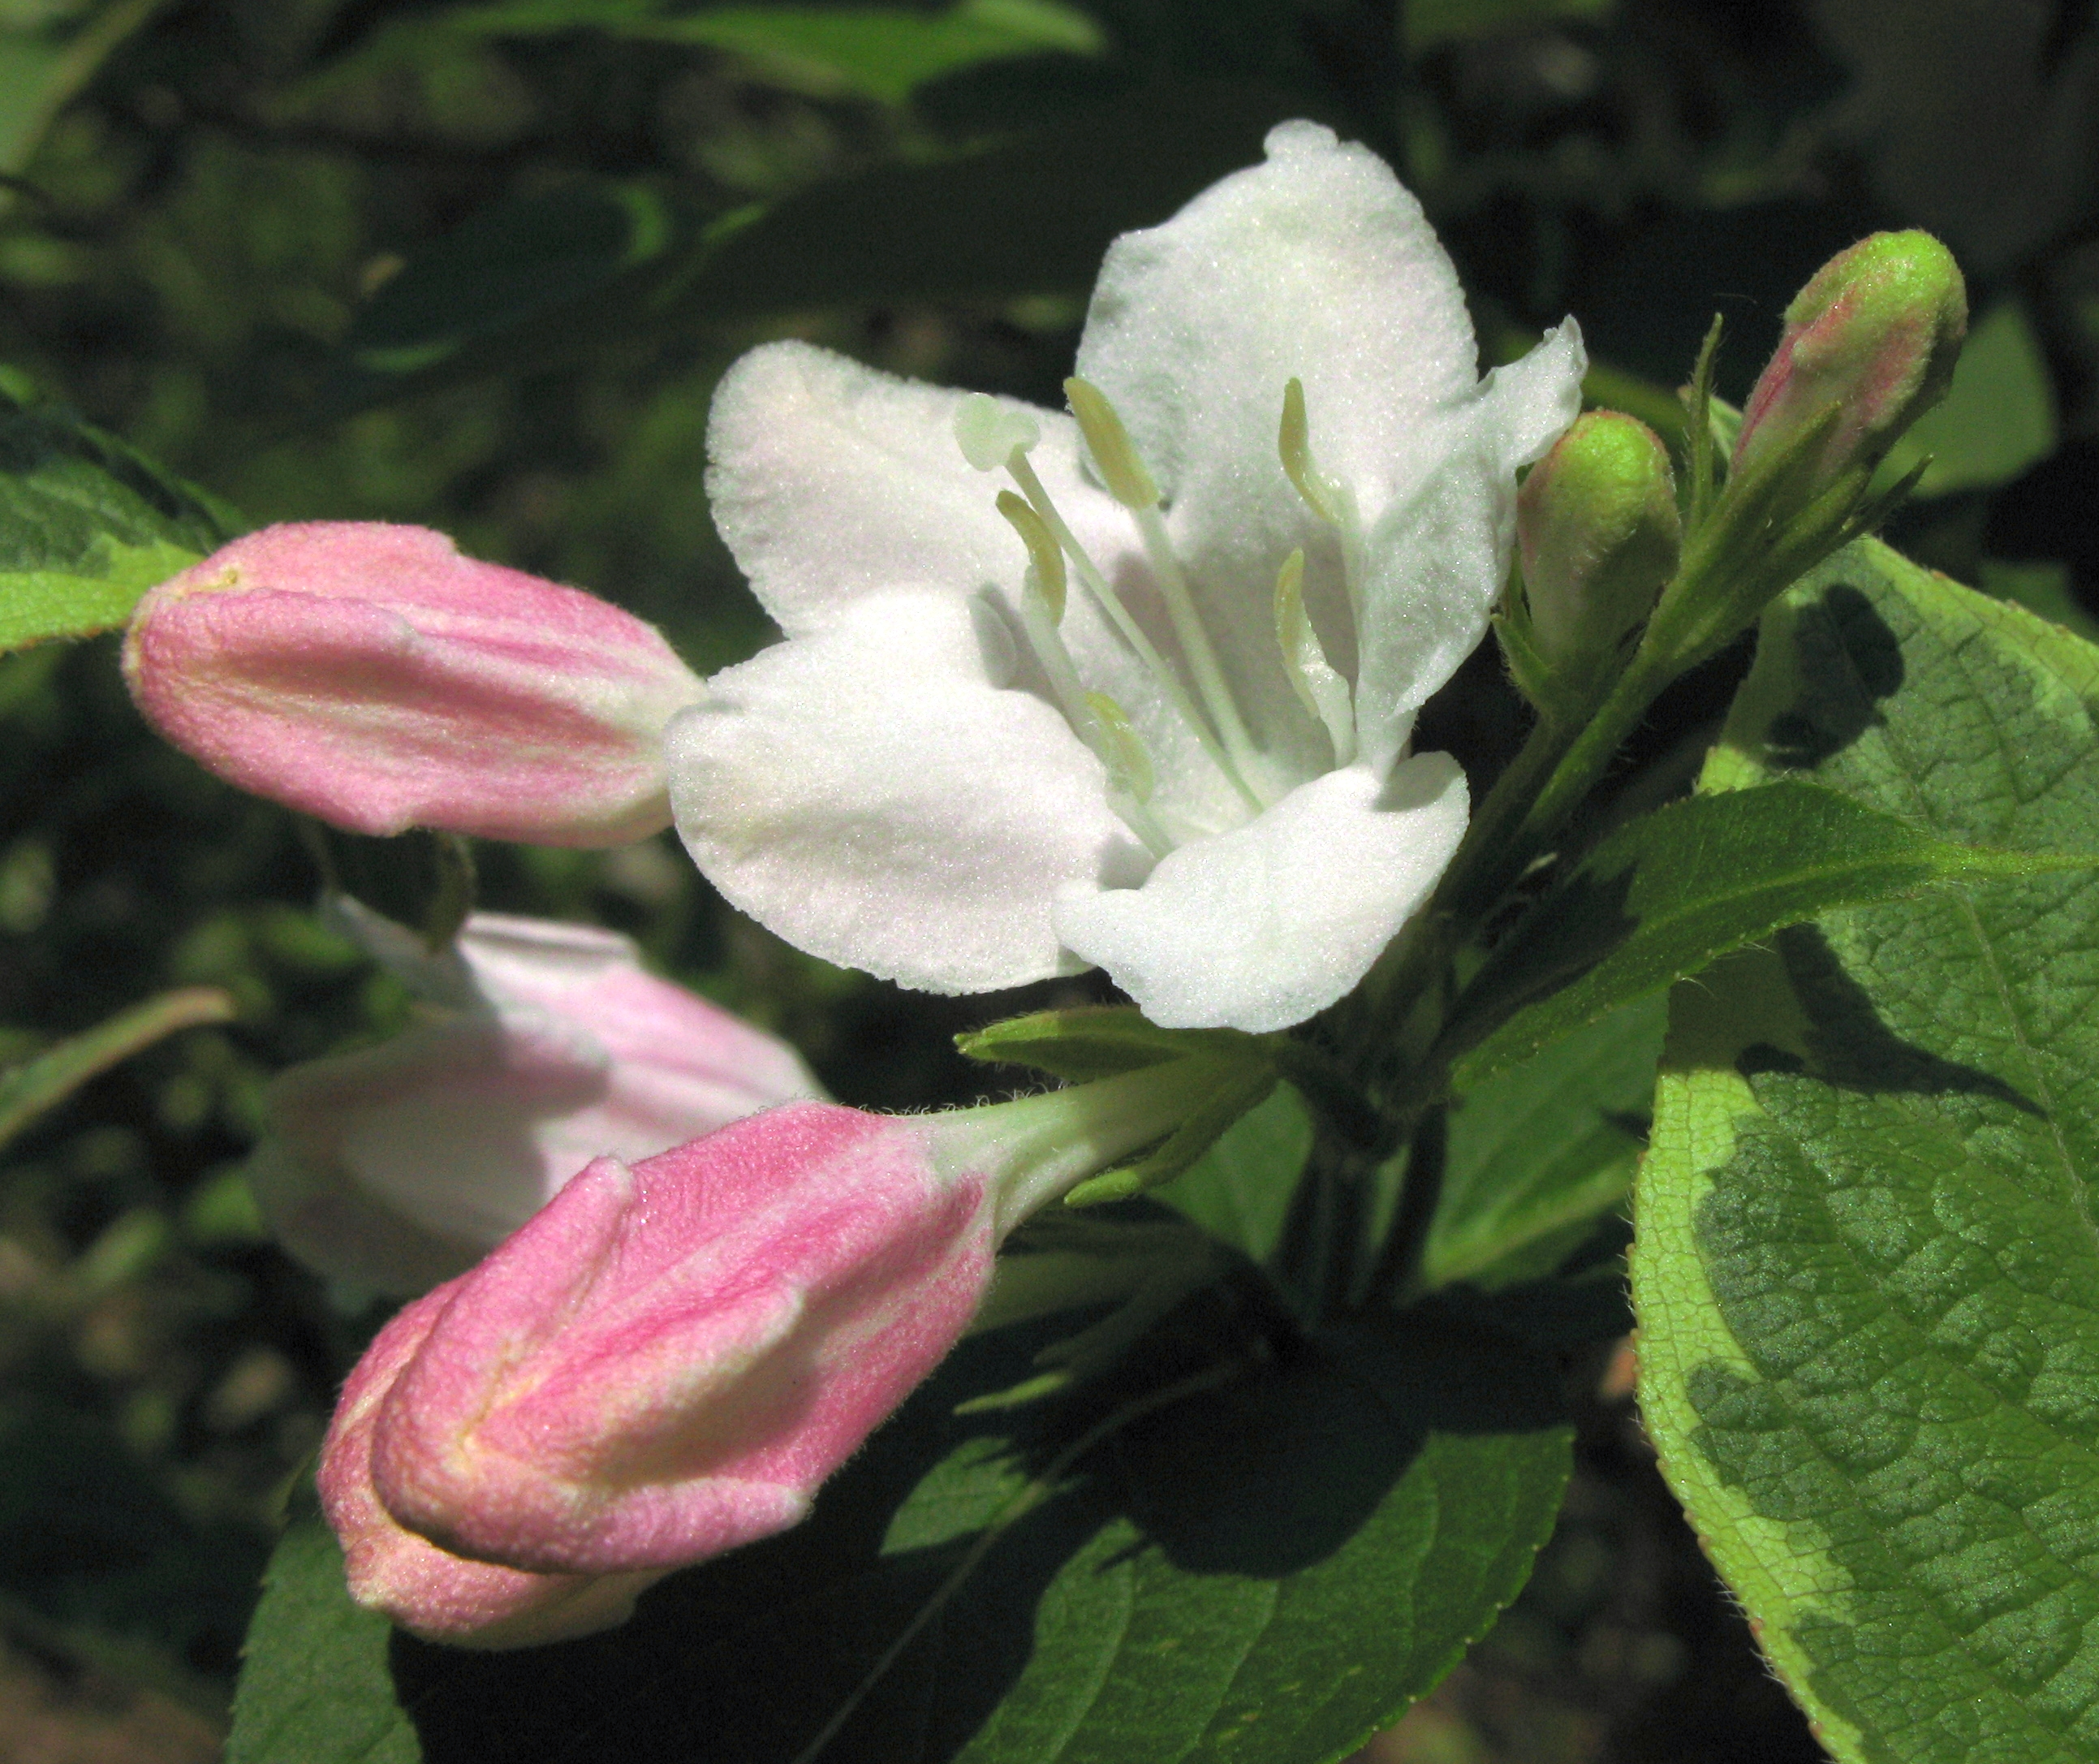
blossom, plant, flower, petal, high, botany, flora, wildflower, shrub, hires, hi, res, resolution, g7, jasmine, flowering plant, land plant